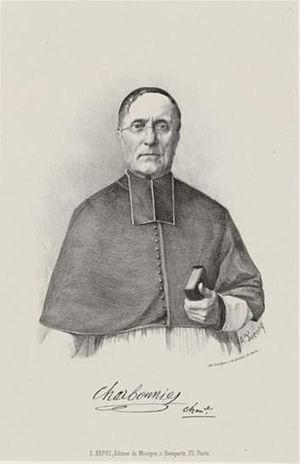
Chanoine Etienne-Paul Charbonnier par Adrien Lecocq
La Marche des rois ou La marche des Rois mages ou encore, en provençal, La Marcho di Rèi est un chant de Noël populaire d'origine provençale célébrant l'Épiphanie et les Rois mages. Sa reprise par Georges Bizet pour son Arlésienne en a popularisé le thème.